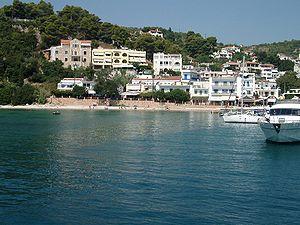
Alónnisos ou Alonissos, ou Halonèse, connue dans l’Antiquité sous le nom d’Ikos ou Icus, et du Moyen Âge au XXᵉ siècle sous le nom de Liadrómia, est une île grecque appartenant à l'archipel des Sporades septentrionales. Elle a une superficie de 65 km² et compte un peu plus de 2 672 habitants. Administrativement, elle constitue un dème de la périphérie de Thessalie, dans le district régional des Sporades.